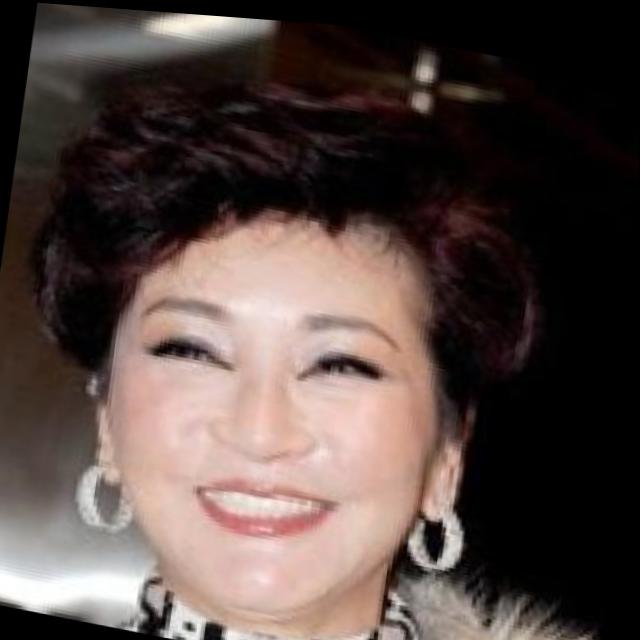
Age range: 45-64